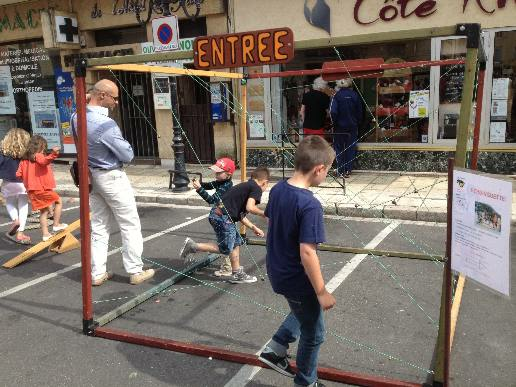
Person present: Yes